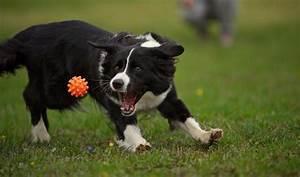
dog